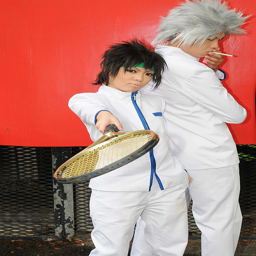
Two people posing with one holding a tennis racket and the other smoking.
An asian woman with black hair and a green headband posing with a tennis racket in front of a man with white hair and a cigarette.
Rockers with crazy hair holding out a racket and smoking a cigarette.
Two hipsters standing with their backs against each other.
Fashion forward tennis couple in wigs with cigarette